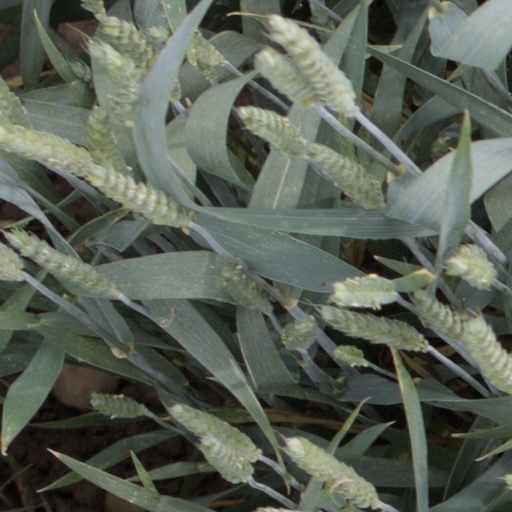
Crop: wheat